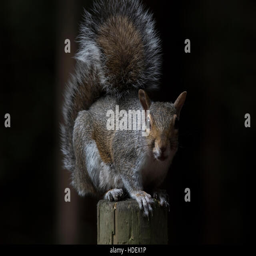
biological species with a black background